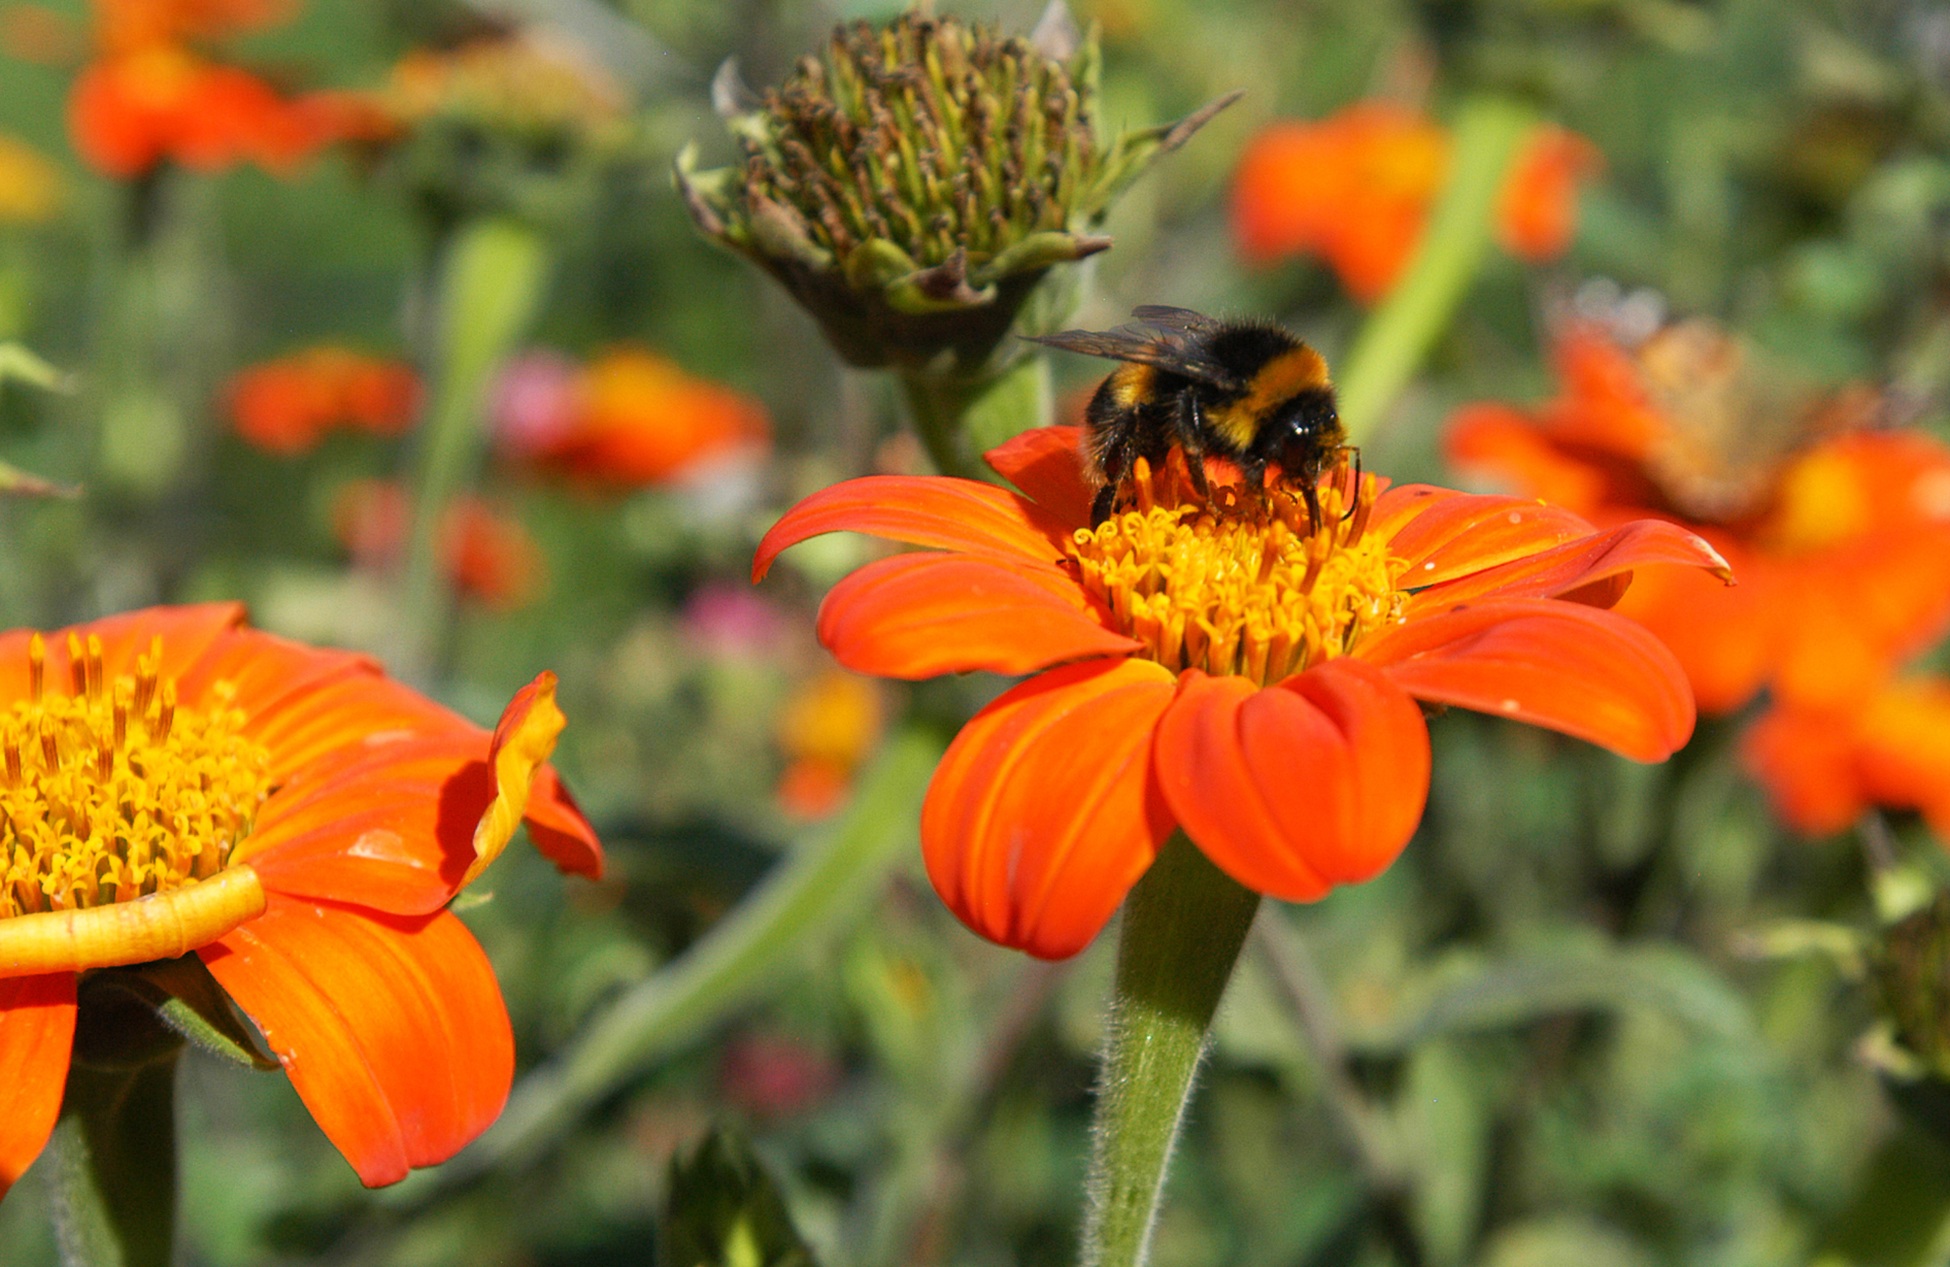
nature, blossom, plant, field, meadow, flower, petal, bloom, animal, fly, honey, summer, wild, pollen, pollination, spring, green, color, insect, macro, natural, bug, pollinate, colorful, yellow, garden, flora, season, wildflower, hive, bee, springtime, nectar, honey bee, daisy family, pollinator, beekeeping, annual plant, membrane winged insect